Khalil al-Wazir

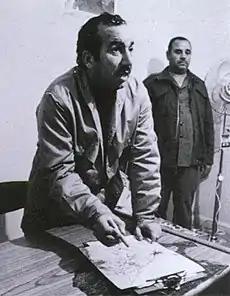
Khalil al-Wazir strategizing

Khalil Ibrahim al-Wazir (also known by his "kunya" Abu Jihad —"Jihad's Father"; 10 October 1935 – 16 April 1988) was a Palestinian leader and co-founder of the nationalist party Fatah. As a top aide of Palestine Liberation Organization (PLO) Chairman Yasser Arafat, al-Wazir had considerable influence in Fatah's military activities, eventually becoming the commander of Fatah's armed wing al-Assifa.